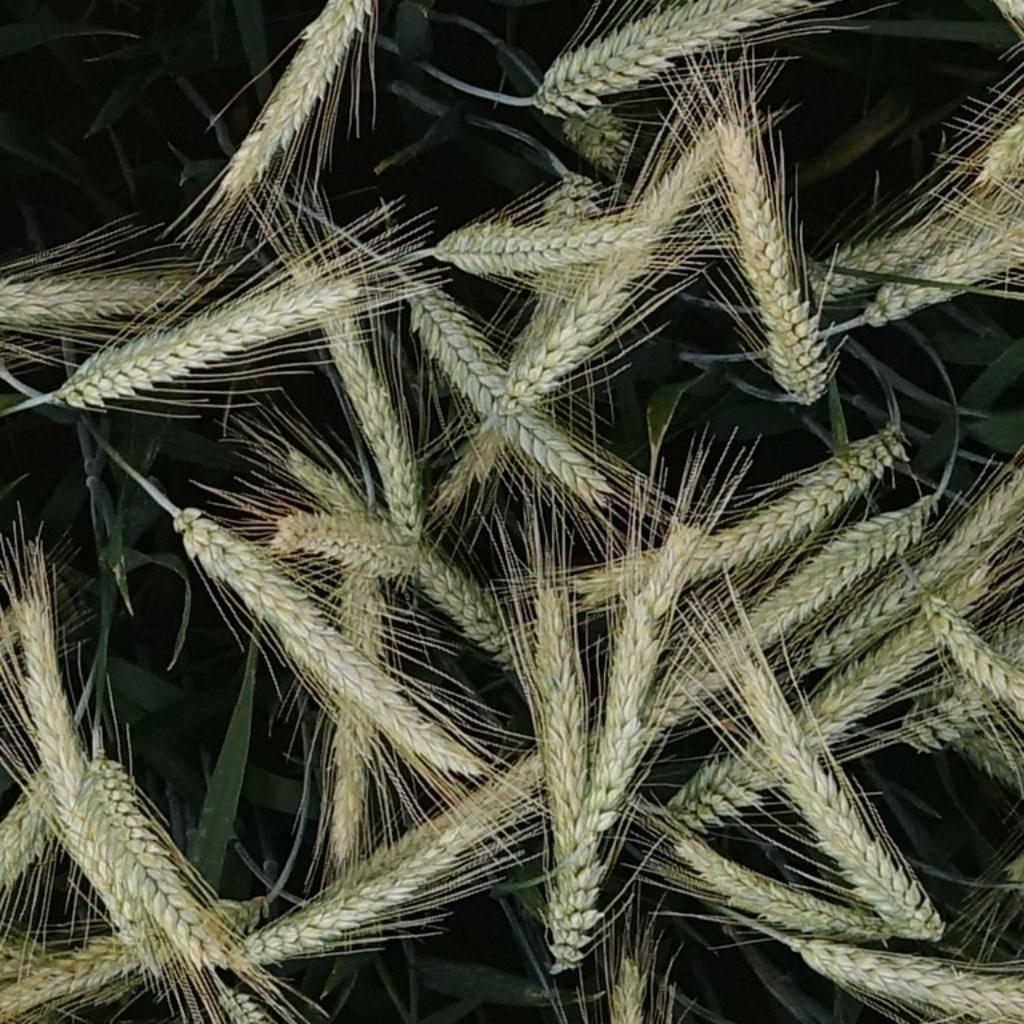
Country: France
Location: VLB
Wheat development stage: Filling